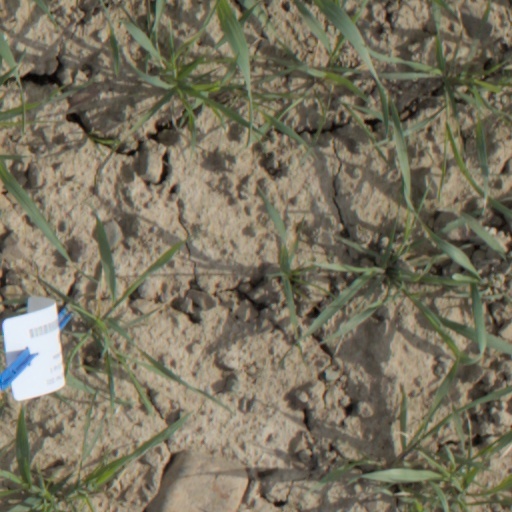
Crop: wheat